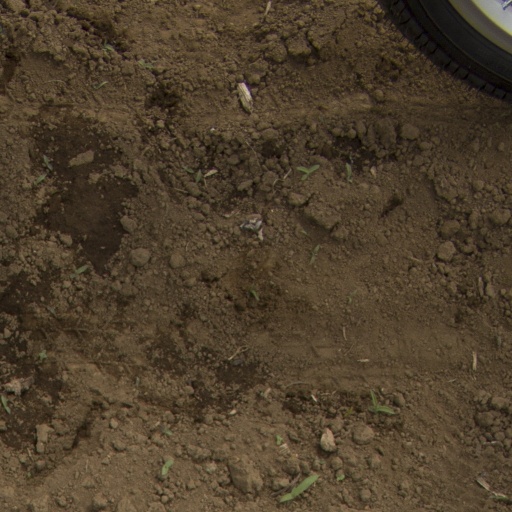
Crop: Jerusalem artichoke